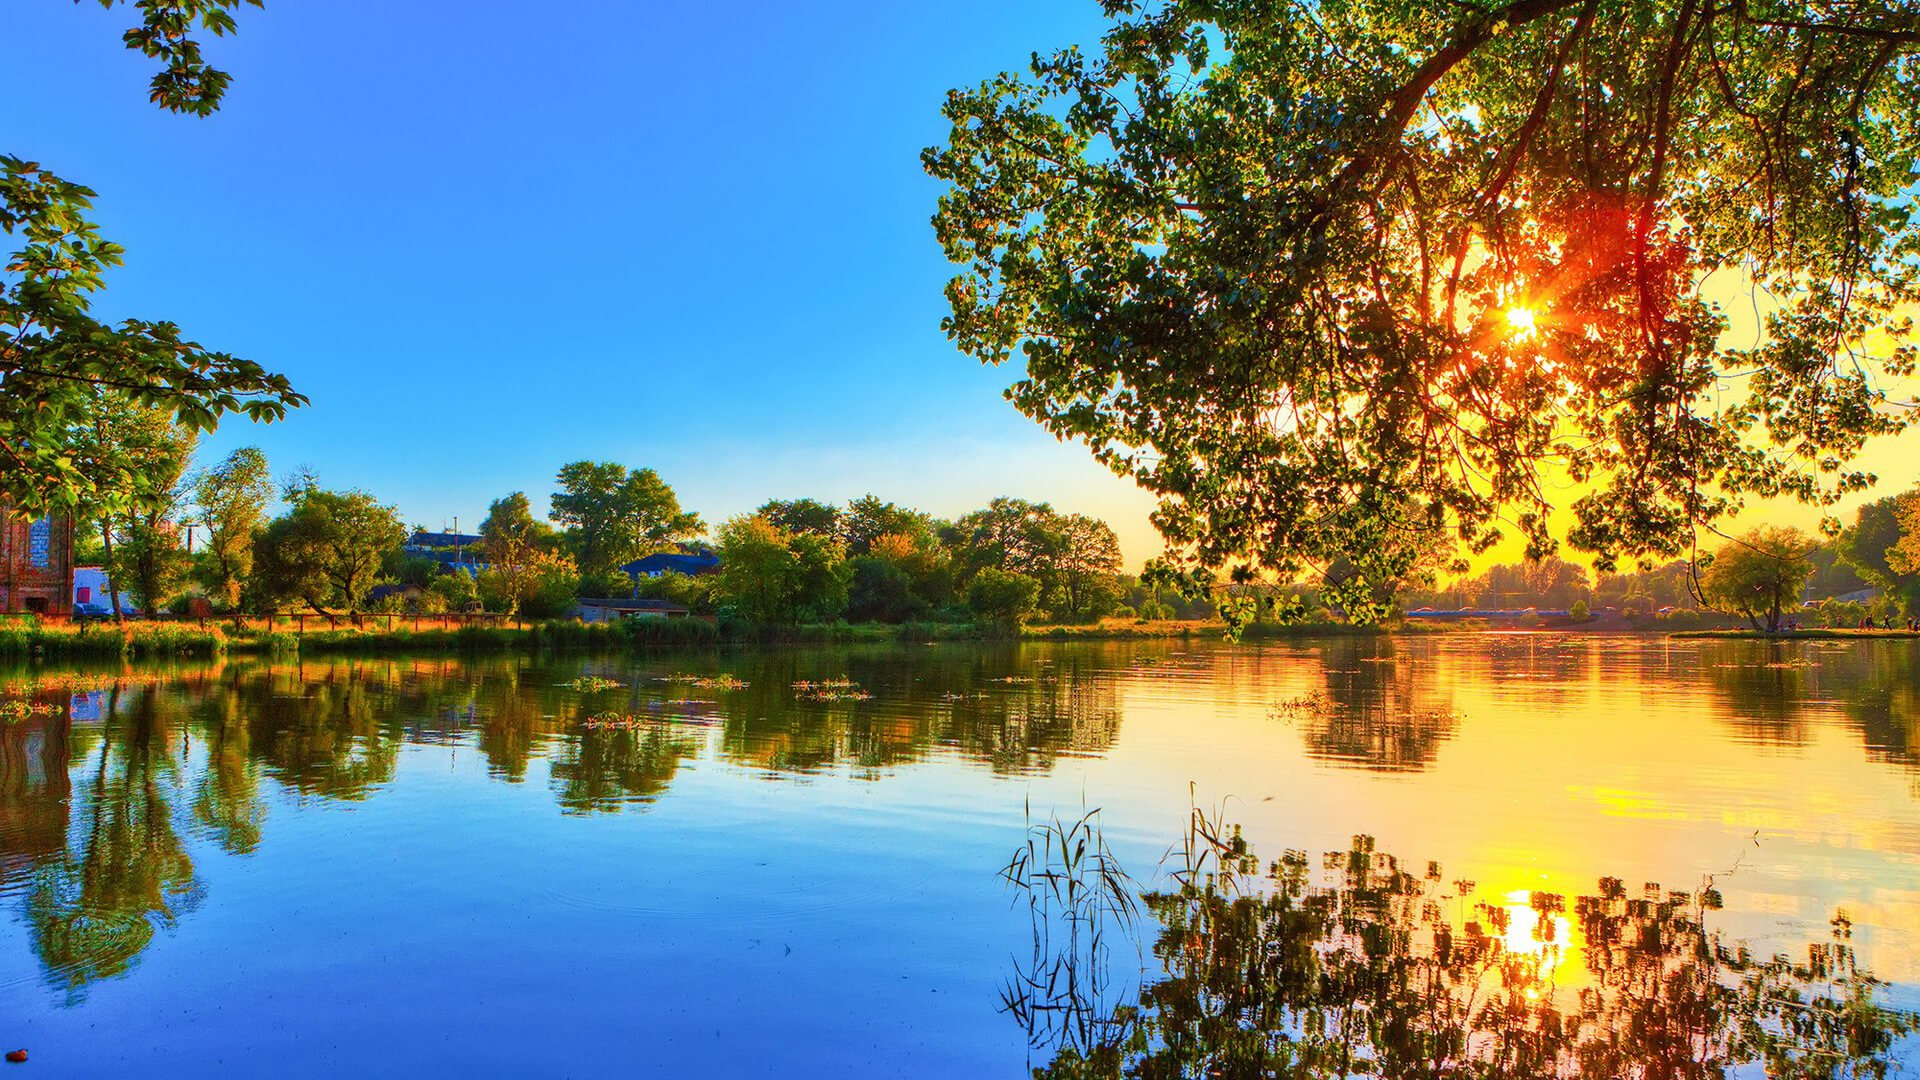
natural, water, sky, plant, natural landscape, lake, cloud, tree, watercourse, bank, lacustrine plain, grass, landscape, horizon, waterway, forest, sunrise, calm, afterglow, fluvial landforms of streams, wetland, reservoir, wildlife, sunset, dusk, sun, reflection, pond, nature reserve, dawn, evening, symmetry, riparian zone, lake district, loch, floodplain, riparian forest, red sky at morning, jungle, tarn, bayou, People in nature, leisure, autumn, river, heat